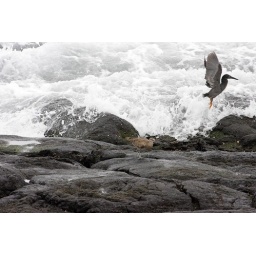
Center in the shot is a Whimbrel. I believe the flying bird on the right is a Lava Heron.